Walt Stack

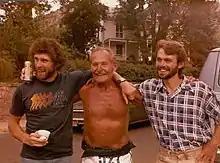
Walt (center) at the finish of the Pikes Peak Marathon in 1976

Walt Stack (September 28, 1908 – January 19, 1995) was a hod carrier by trade and an icon of the San Francisco, California running community. Stack ran approximately in his lifetime. Even in his 70s and 80s, Stack ran many more marathons and ultramarathons than all but a few of his running peers. Stack was featured in Nike's first "Just Do It" advertisement that debuted on July 1, 1988, when he was still running at 80 years of age.